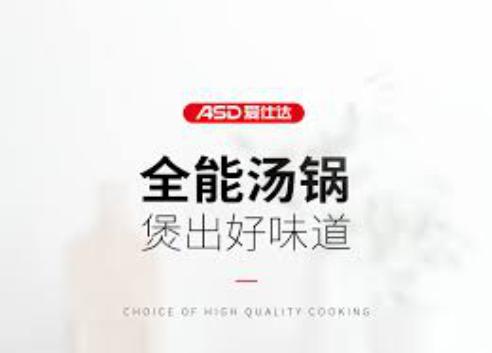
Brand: asd
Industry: Necessities